Tristan Prettyman

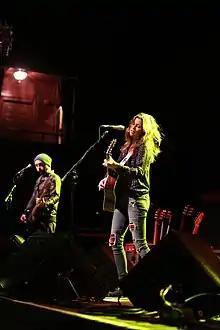

Prettyman was born and raised in the town of Del Mar in San Diego County, California. Prettyman began taking surfing as an elective at her junior high school at the age of 12. She competed in the National Scholastic Surfing Association (NSSA) High School Division and earned fifth place in the state championship while still in middle school. She attended Torrey Pines High School in neighboring Carmel Valley.